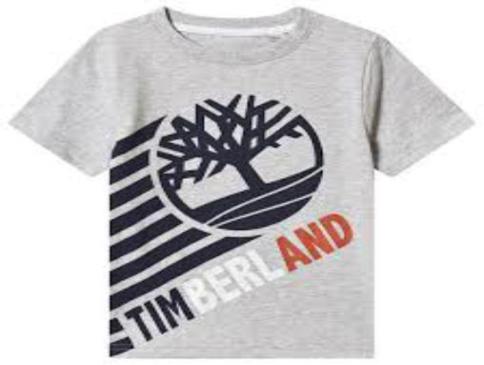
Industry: Clothes